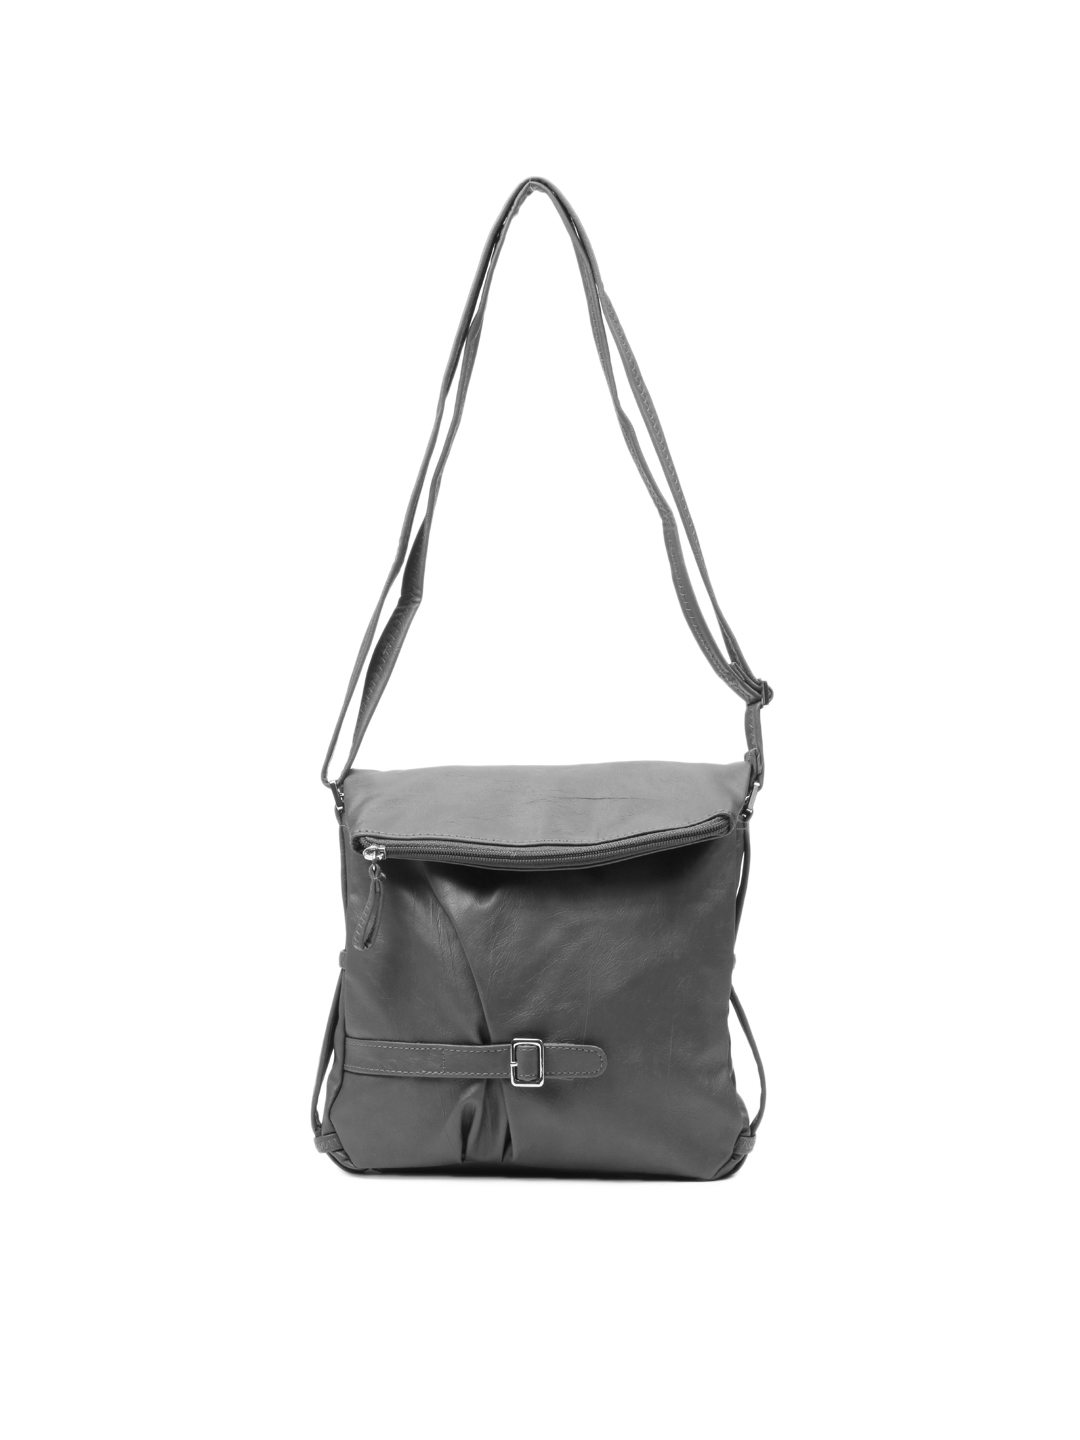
Baggit Women Grey Sling Bag
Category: Accessories / Bags / Handbags
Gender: Women
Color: Grey
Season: Fall 2012
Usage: Casual